Bourke Shire

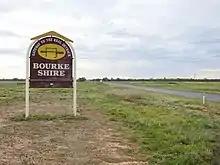
Bourke Shire Council sign, bordering with Brewarrina (2021).

Bourke Shire includes Bourke and the very small outback towns of Byrock, Enngonia, Fords Bridge, Wanaaring and Louth.